Love Stinks (film)

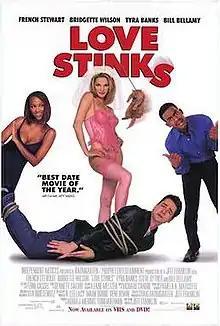
Promotional poster

Love Stinks is a 1999 American black comedy film written and directed by Jeff Franklin. The film stars French Stewart, Bridgette Wilson, Bill Bellamy and Tyra Banks.